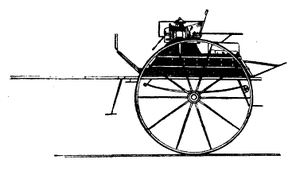
Un dogcart ou dog-cart, du mot anglais signifiant charrette à chiens, est, à l'origine, une petite voiture découverte, de fabrication britannique, tirée par un cheval, à deux roues très élevées et munie d'un panier pour loger des chiens de chasse.